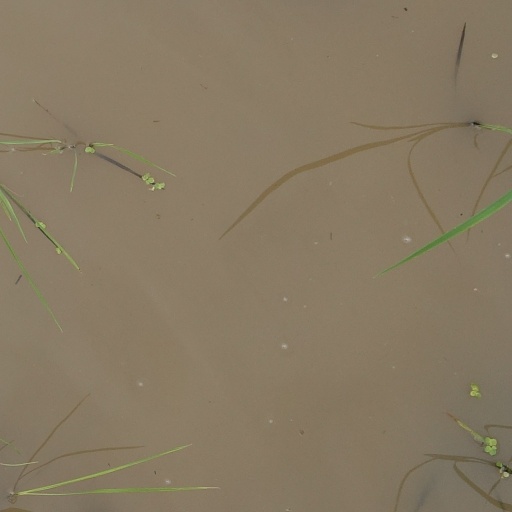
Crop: rice